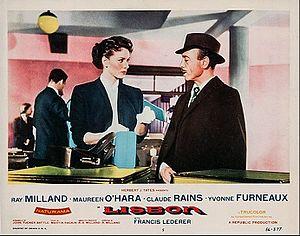
L'Homme de Lisbonne est un film américain réalisé par Ray Milland et sorti en 1956.